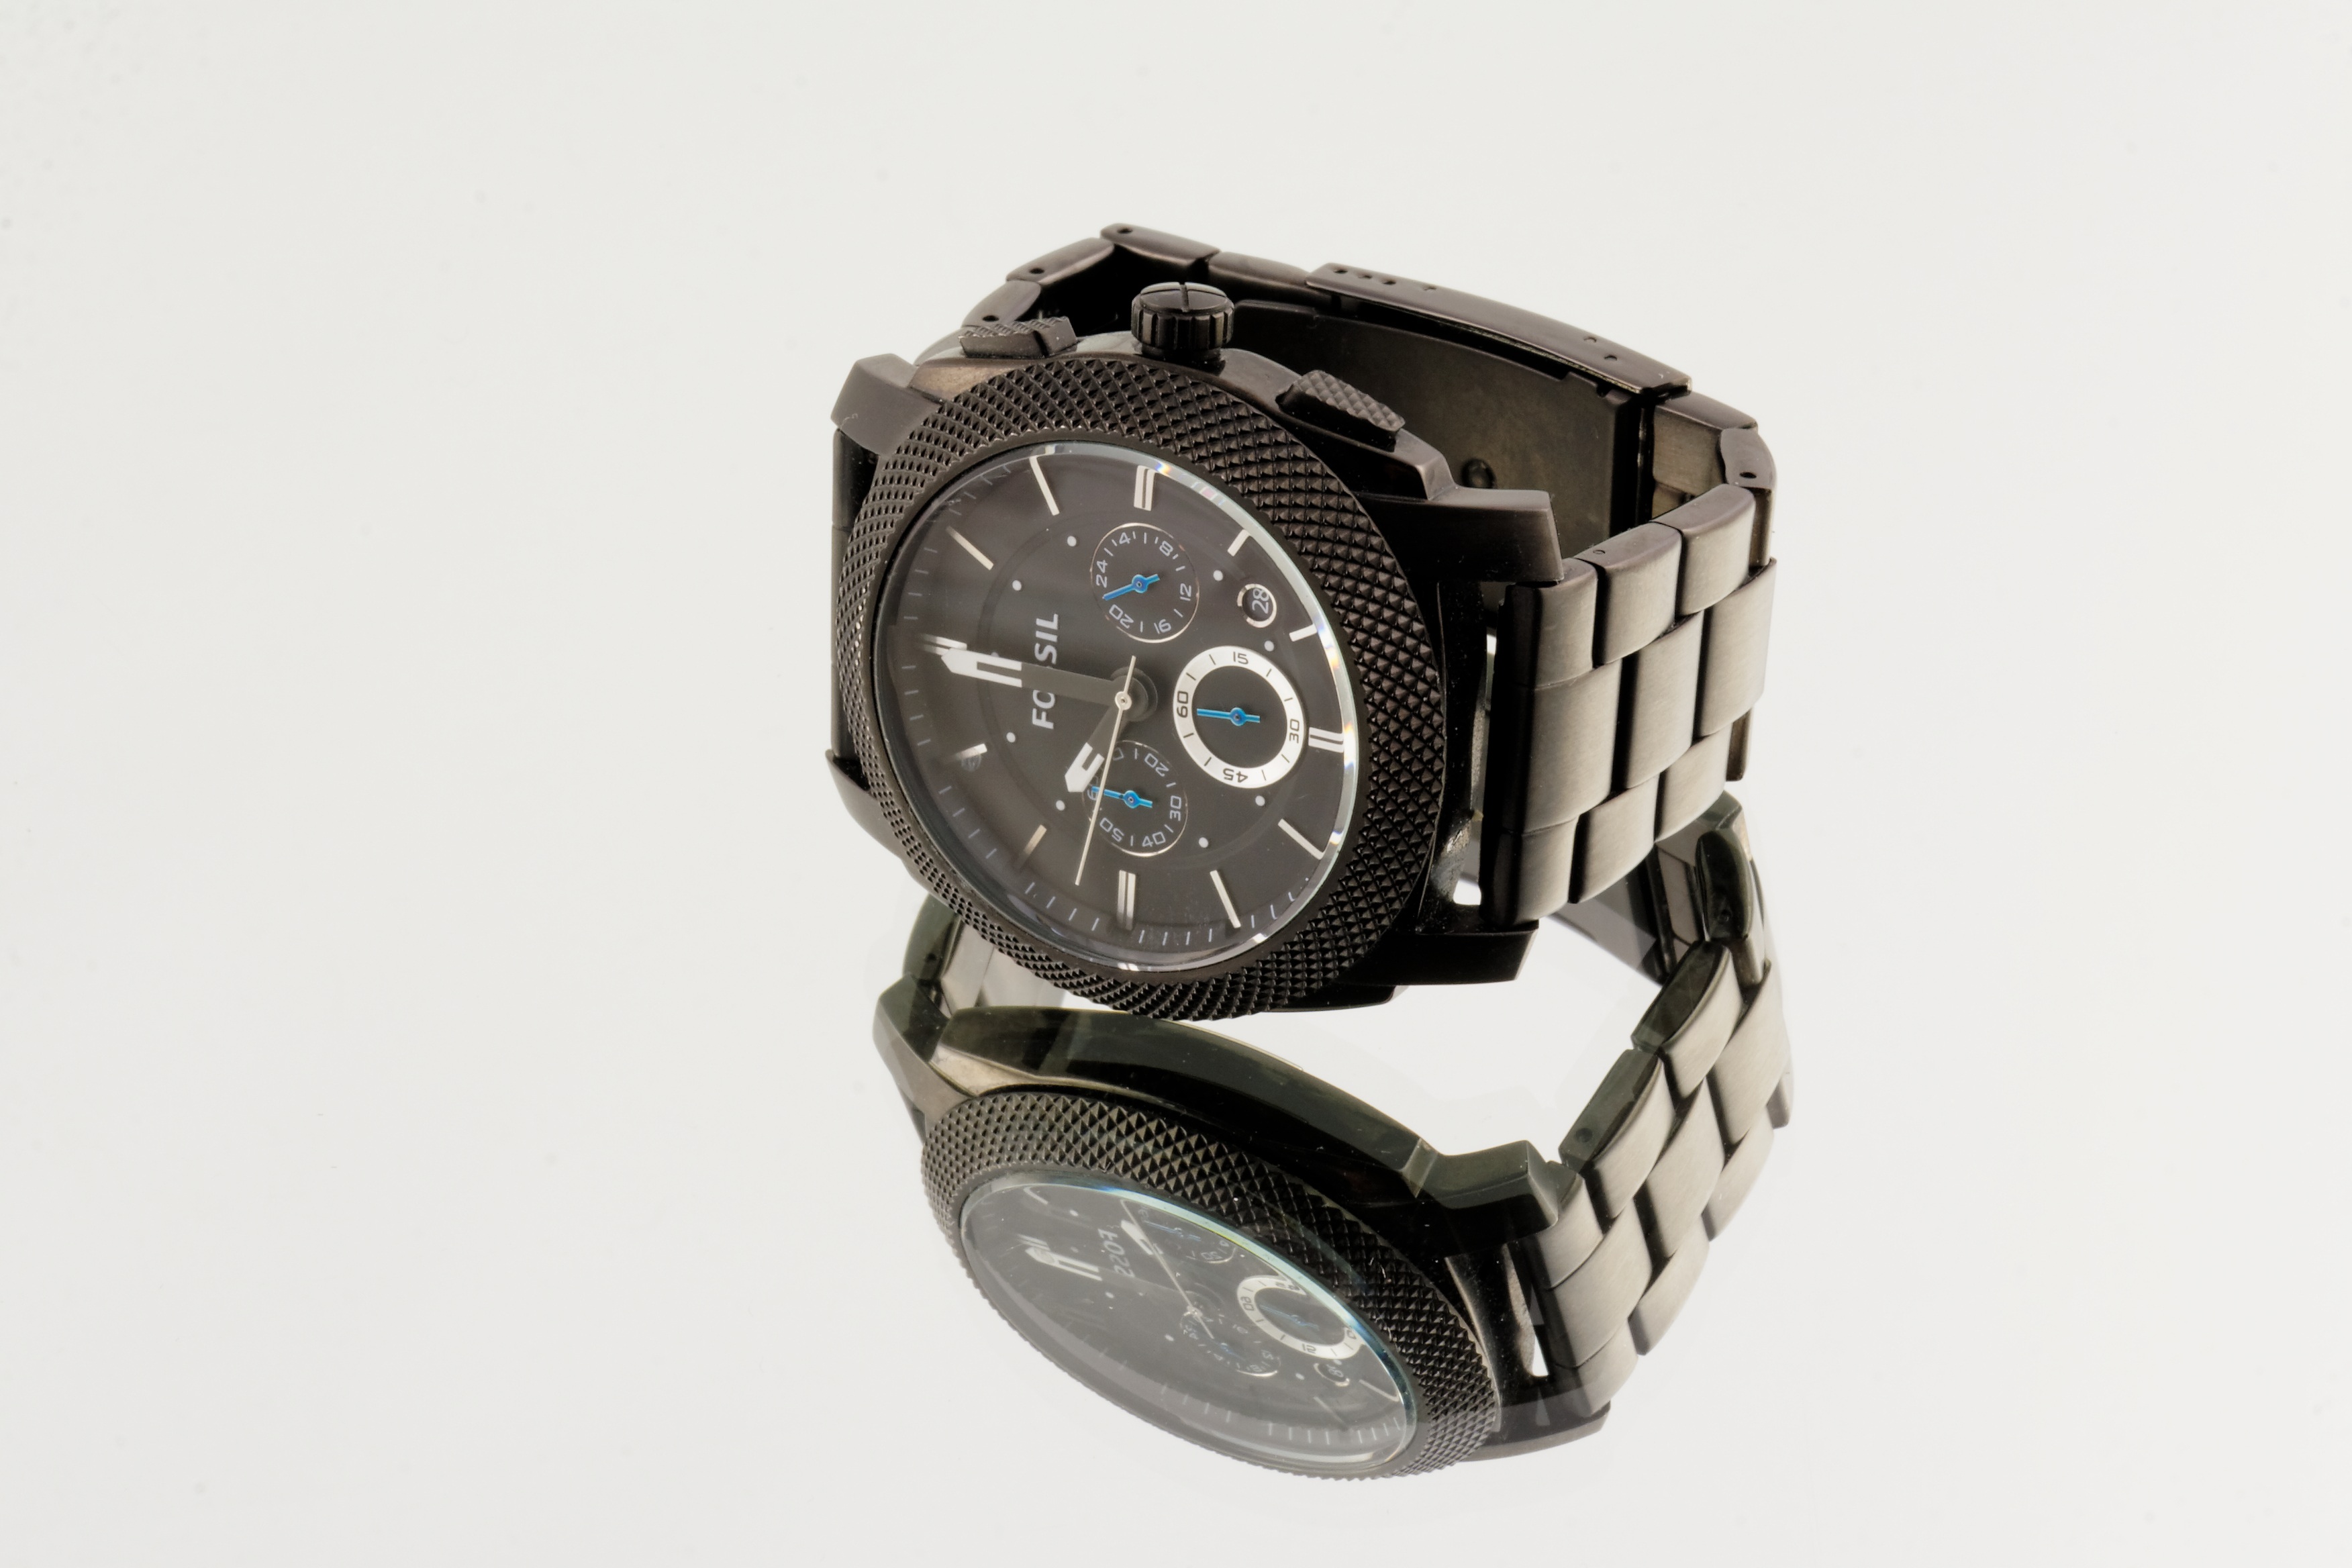
watch, hand, clock, time, metal, product, wrist watch, mens, stopwatch, fossil, strap, mineral, hours, time of, minutes, time measurement